Li Hongyuan incident

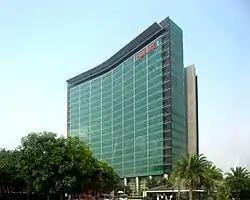
Huawei headquarters in Shenzhen, China

The Li Hongyuan Incident, or commonly cited as "Huawei 251" on the Chinese internet, refers to the 251-day detention and arrest without indictment of Li Hongyuan, a former employee of Huawei. Li had a labor dispute with Huawei and was detained for investigations on embezzlement, breach of confidentiality, and coercion from 16 December 2018 to 23 August 2019 due to the accusations by Huawei. Details of the detention were revealed in late November 2019, leading to criticism of Huawei and Chinese law enforcement authorities, while the Communist Youth League of China and Chinese left-wing nationalists blamed the incident on the United States.